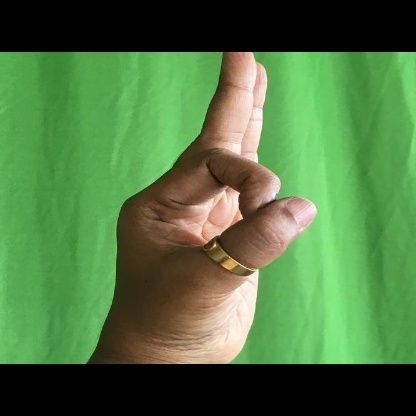
Mudra: Aralam